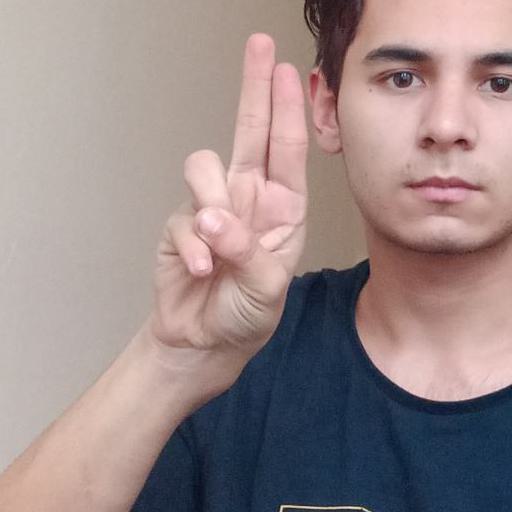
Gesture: two_up